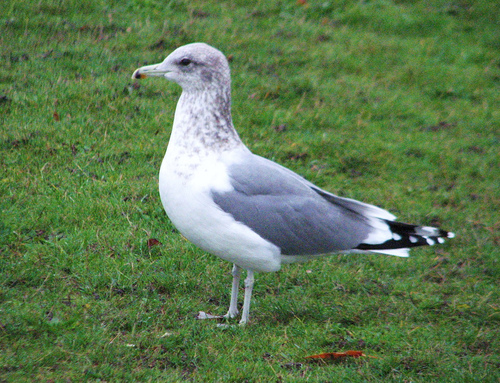
this large bird has a white breast and belly, with gray wings.
this is a white bird with a grey wing and a white beak.
this bird has a large white cill, a white belly, and gray wings.
a bird with downward curved bill, white body, and gray wings.
big white bird with bite of grey on nape and grey wings with long white bill.
this bird has feathers that are grey and has a white belly
this is a large gray and white bird, with a short tail, and a large bill.
a large white bird with grey wings, and a speckled brown crown and nape.
this bird is mostly white but has gray wings also has gray spots around it's had its tail feathers are black with white spots it's beak is mostly gray but has an orange tip it has longer skinny legs
this bird has a long white bill, with a white breast.
Species: California Gull